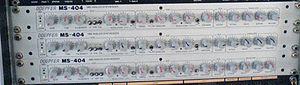
Doepfer Musikelektronik GmbH est un fabricant de matériel électronique basé à Gräfelfing en Allemagne, fondé en 1992 par Dieter Döpfer.
Le Doepfer MS-404 est un synthétiseur analogique monophonique MIDI en rack, crée en 1995 par le constructeur audio allemand Doepfer.